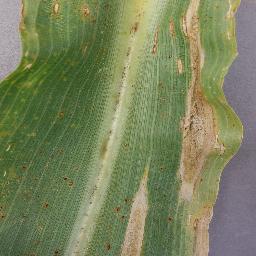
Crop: corn
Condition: (maize)_northern_blight